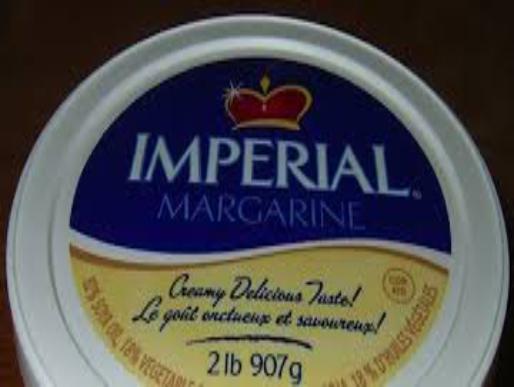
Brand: Imperial Margarine
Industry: Food